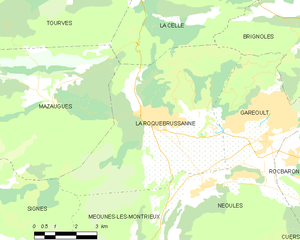
Carte des communes françaises La Roquebrussanne